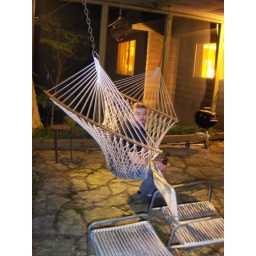
labor day weekend at the lake house in bridgman, michigan with 17 of our closest friends :D